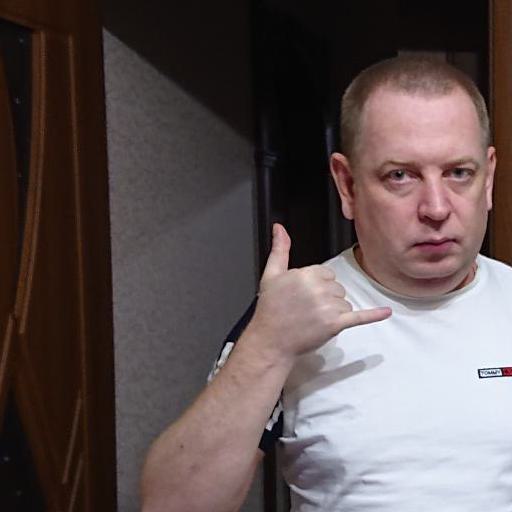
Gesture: call